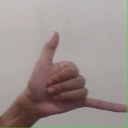
अक्षर: द